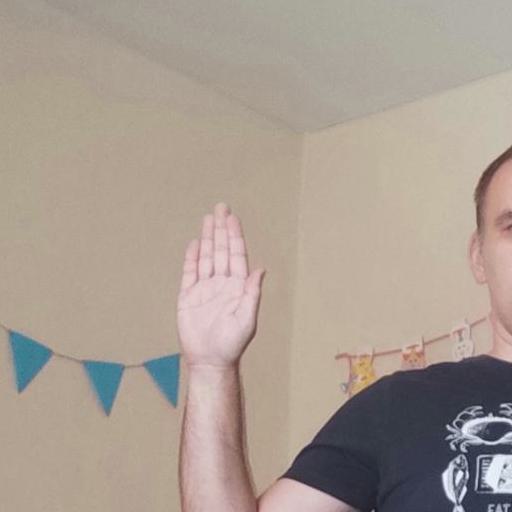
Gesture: stop